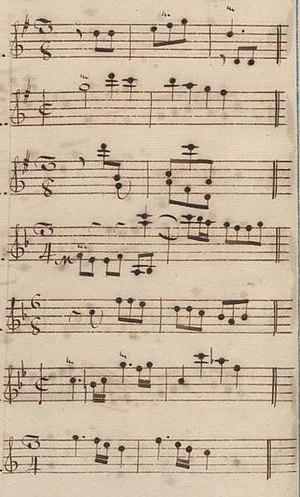
Table du volume XIII des manuscrits de Venise (incipit des sonates 8 à 14, K. 521 à 527).
Le tableau suivant liste les sonates pour clavier composées par Domenico Scarlatti en suivant les catalogues musicologiques, les sources manuscrites et les premières éditions ; il permet leur concordance.